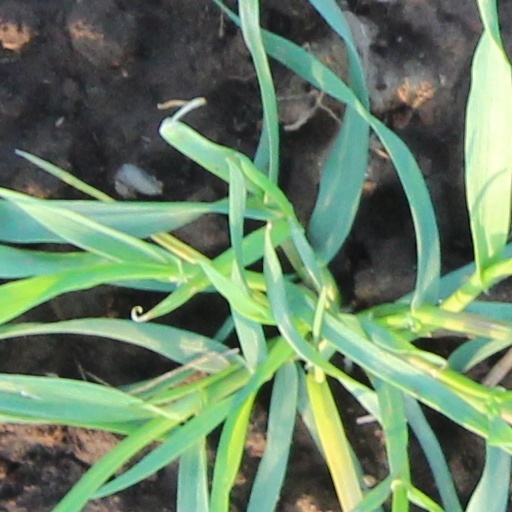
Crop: wheat